Indian Naval Air Arm

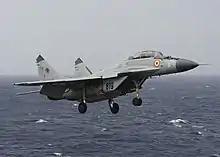
MiG 29K during Malabar 2017 exercise

As reported by MiG Bureau, the Indian Navy's association with the MiG-29K began in Apr 2002 when a team led by Commander Gupta reached Moscow to evaluate the MiG-29K prototype for possible induction into the Indian Navy. The Team evaluated the aircraft on ground as well as in the air (the flight evaluation was conducted by a Navy Test Pilot Commander Ahuja). Some other aircraft were also evaluated but the MiG-29K was chosen. On 20 January 2004, the Indian Navy signed a contract for 12 single-seat MiG-29K and 4 two-seat MiG-29KUB. The first MIG-29K for the Indian Navy took flight on 22 January 2007. The MIG-29 KUB (two-seat trainer) is similar to the MIG-29K but with reduced operational range. The aircraft will be fielded on the aircraft carrier .